Question: Please indicate a possible affordance area of the bench that can be used for sitting
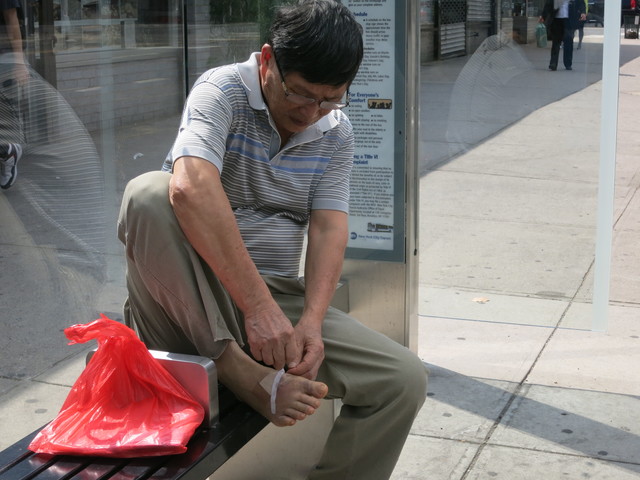
Answer: [23.5, 313.5, 351.5, 469.5]